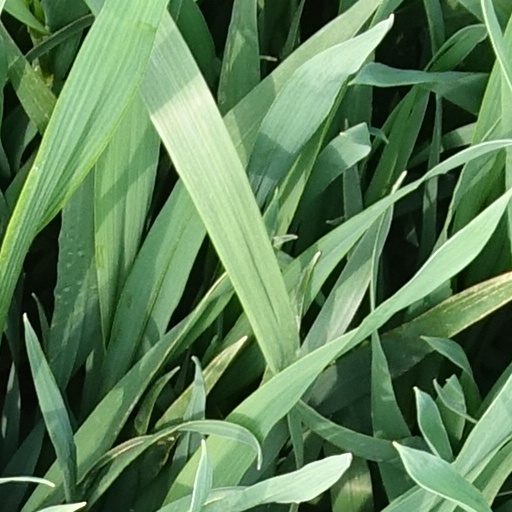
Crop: wheat